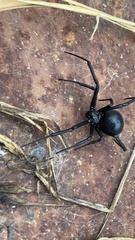
Species: Lactrodectus_hesperus